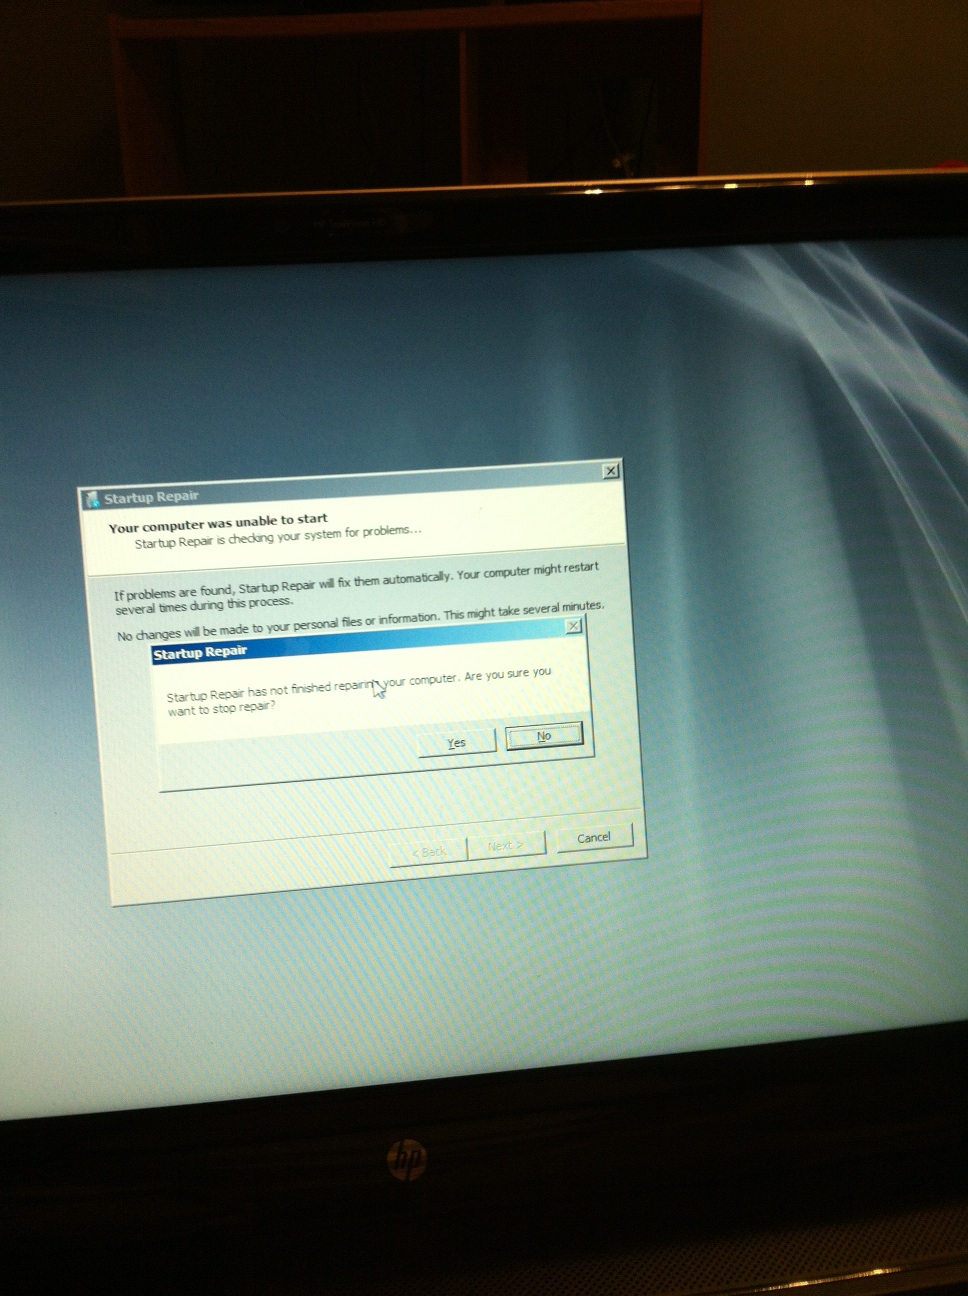Question: can you tell me what the screen says?
Answer: unanswerable